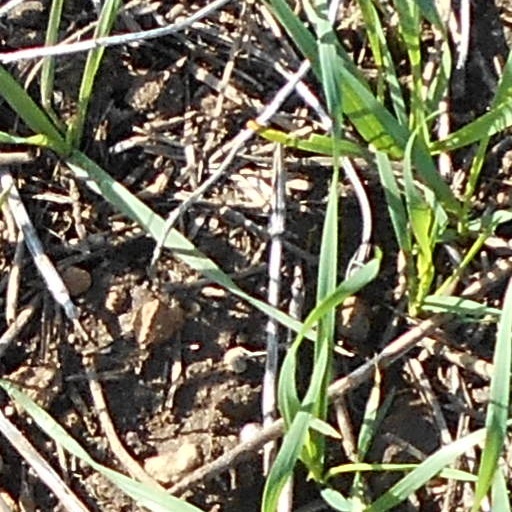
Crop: wheat